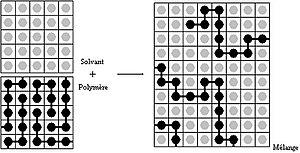
Comprendre le comportement des polymères en solution est important pour certaines applications comme les gels et crèmes cosmétiques. Il y a possibilité de contrôler la viscosité du produit obtenu et d'éviter une éventuelle démixtion. On constate par exemple que le styrène est miscible en toute proportion dans le cyclohexane à 20 °C, mais que lorsqu'on polymérise le styrène, il n'y a plus miscibilité. Différentes théories peuvent expliquer ces phénomènes.